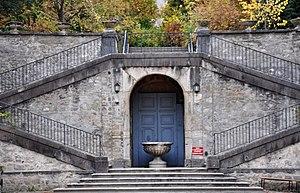
Escalier à double révolution menant au parc avec la vasque seul élément subsistant du XVIIIème siècle
L'école Saint-Thomas d'Aquin-Veritas à Oullins, créé en 1833, est un établissement privé catholique d'enseignement secondaire et supérieur, situé au 56/70 rue du Perron à Oullins. Il fait partie d'un centre scolaire réunissant également une antenne à Saint-Genis-Laval où se trouve un collège, une antenne à Mornant où se trouve une école primaire avec maternelle ainsi qu'un collège et un lycée, et une dernière antenne à Givors où se trouvent deux écoles primaires avec maternelle ainsi qu'un collège, le lycée professionnel étant transféré sur d'autres structures. Elle est appelée par l'abréviation de « St Thom' » ou « St Thomas » par les élèves. Le centre scolaire rassemble près de 3 700 élèves et étudiants.